Deadly Eyes

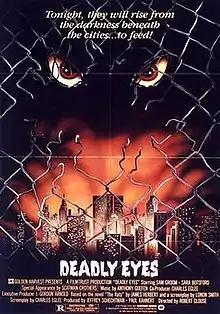
Theatrical release poster

Deadly Eyes (also known as The Rats, Rats and Night Eyes) is a 1982 Canadian horror film directed by Robert Clouse, very loosely based on the 1974 horror novel "The Rats" by James Herbert. The story revolves around giant black rats who begin eating the residents of Toronto after ingesting contaminated grain.